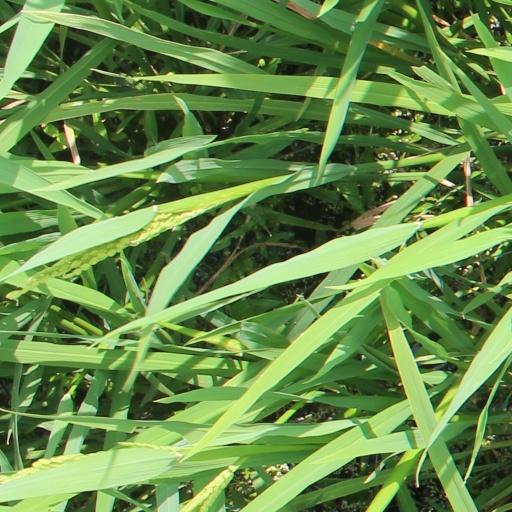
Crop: rice